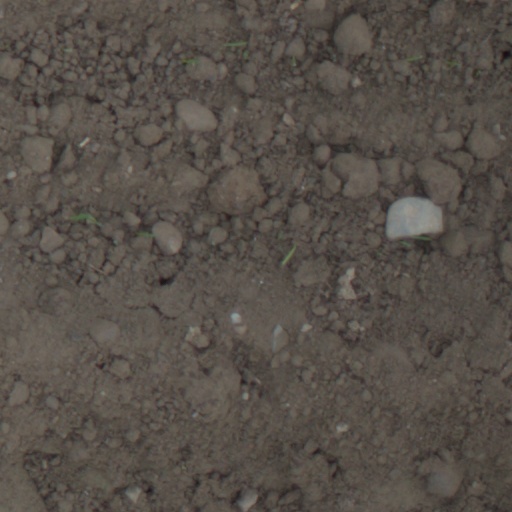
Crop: wheat